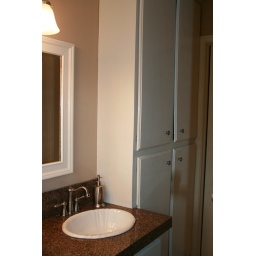
one sink and built in cabinet